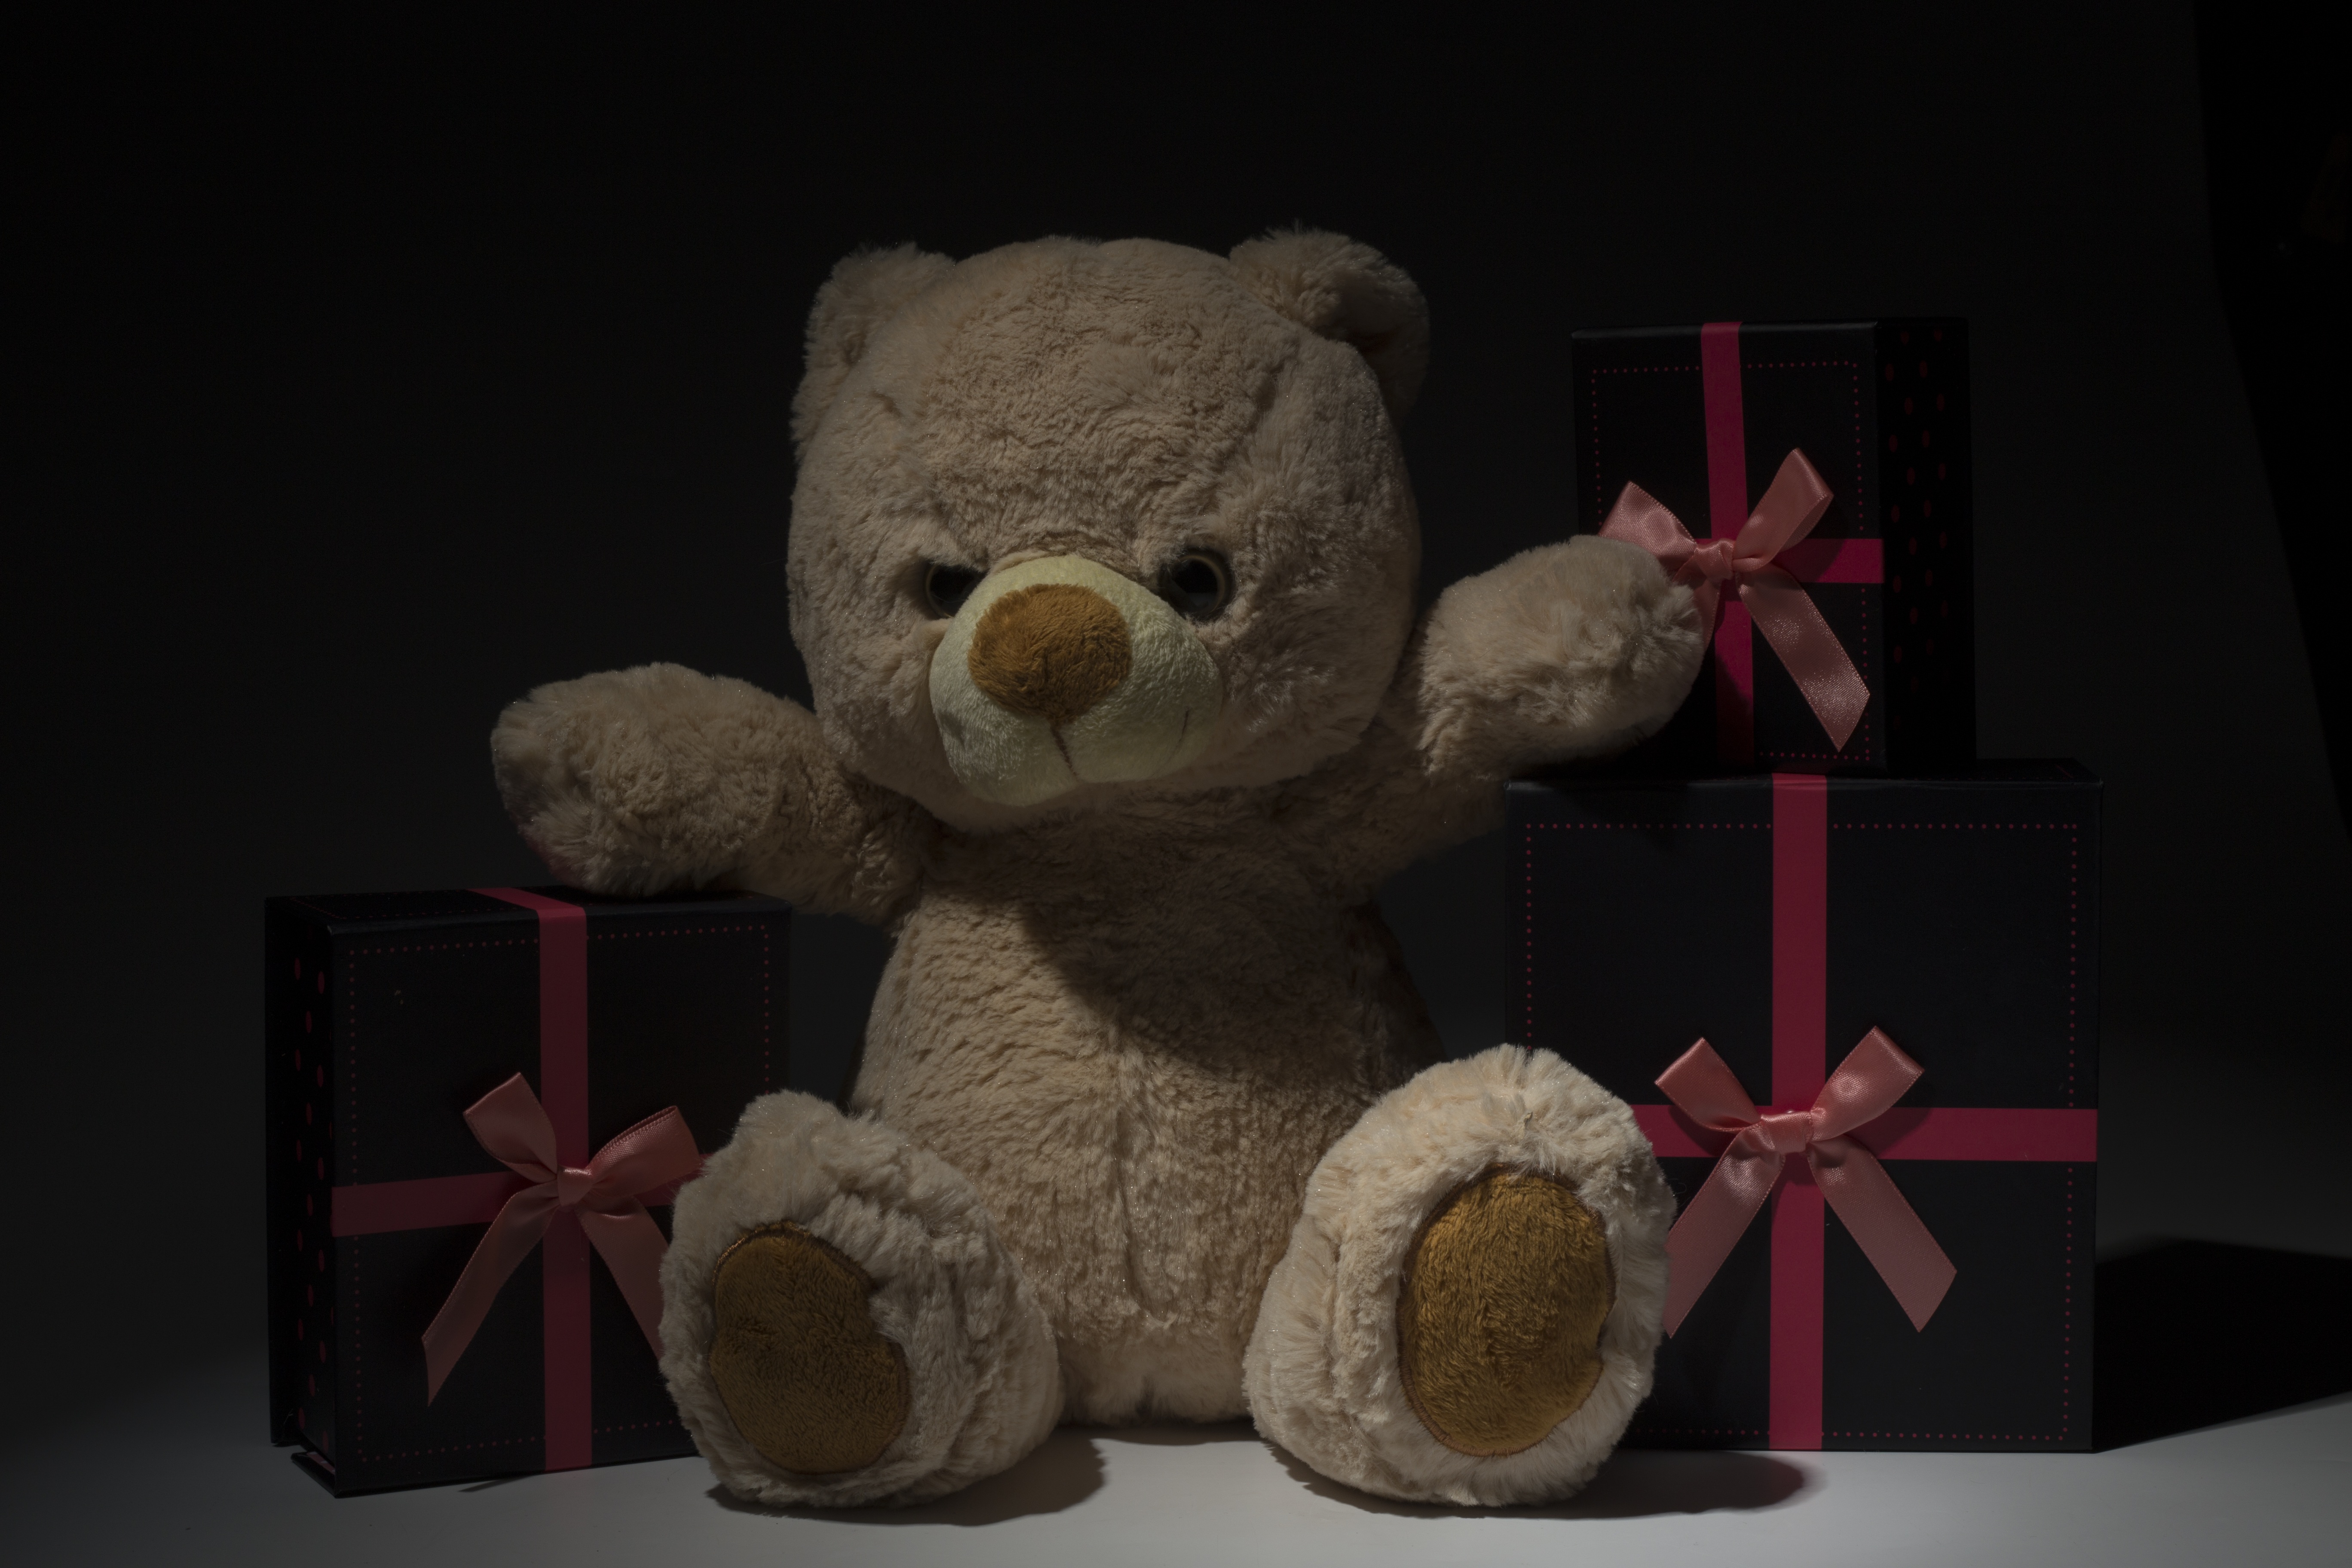
toy, material, teddy bear, gifts, textile, art, children, plush, stuffed toy